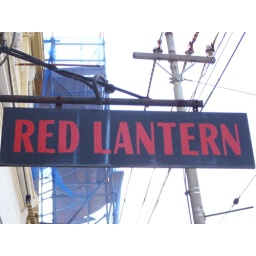
red lantern sign in Bridge road Richmond, Melbourne